Pimkie

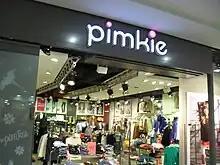
Pimkie store in Leipzig, Germany

Pimkie is a French fast fashion label and chain store for young women. Its headquarters is in Villeneuve-d'Ascq, France. They have offices in Germany and Spain. The first shop was opened in 1971 in Lille.